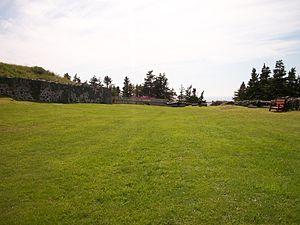
Le Fort Royal est un fort français construit au XVIIᵉ siècle sur l'île de Terre-Neuve à l'époque de la Nouvelle-France.